It's Elementary: Talking About Gay Issues in School

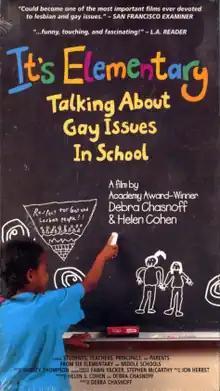
1996 VHS release

It's Elementary: Talking About Gay Issues in School is a 1996 American documentary film directed by Debra Chasnoff and Helen S. Cohen. It provides educators with information on how to teach elementary schoolchildren to be tolerant of gay and lesbian people. It earned awards from several American film festivals, was broadcast on public television stations, and was obtained by more than 3,000 institutions for educational use. The film was noted as the "first of its kind" and was generally well received, although there was backlash from conservatives.